Mirosław Piotrowski

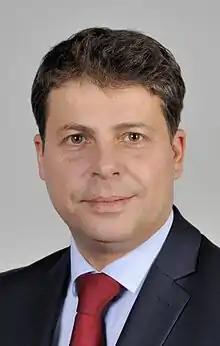
Piotrowski in 2014

Mirosław Mariusz Piotrowski (born 9 January 1966 in Zielona Góra) is an independent Polish politician and Member of the European Parliament (MEP). He was originally elected in 2004 with the League of Polish Families, then part of the Independence and Democracy grouping. At the 2009 election, he was re-elected for Law and Justice.